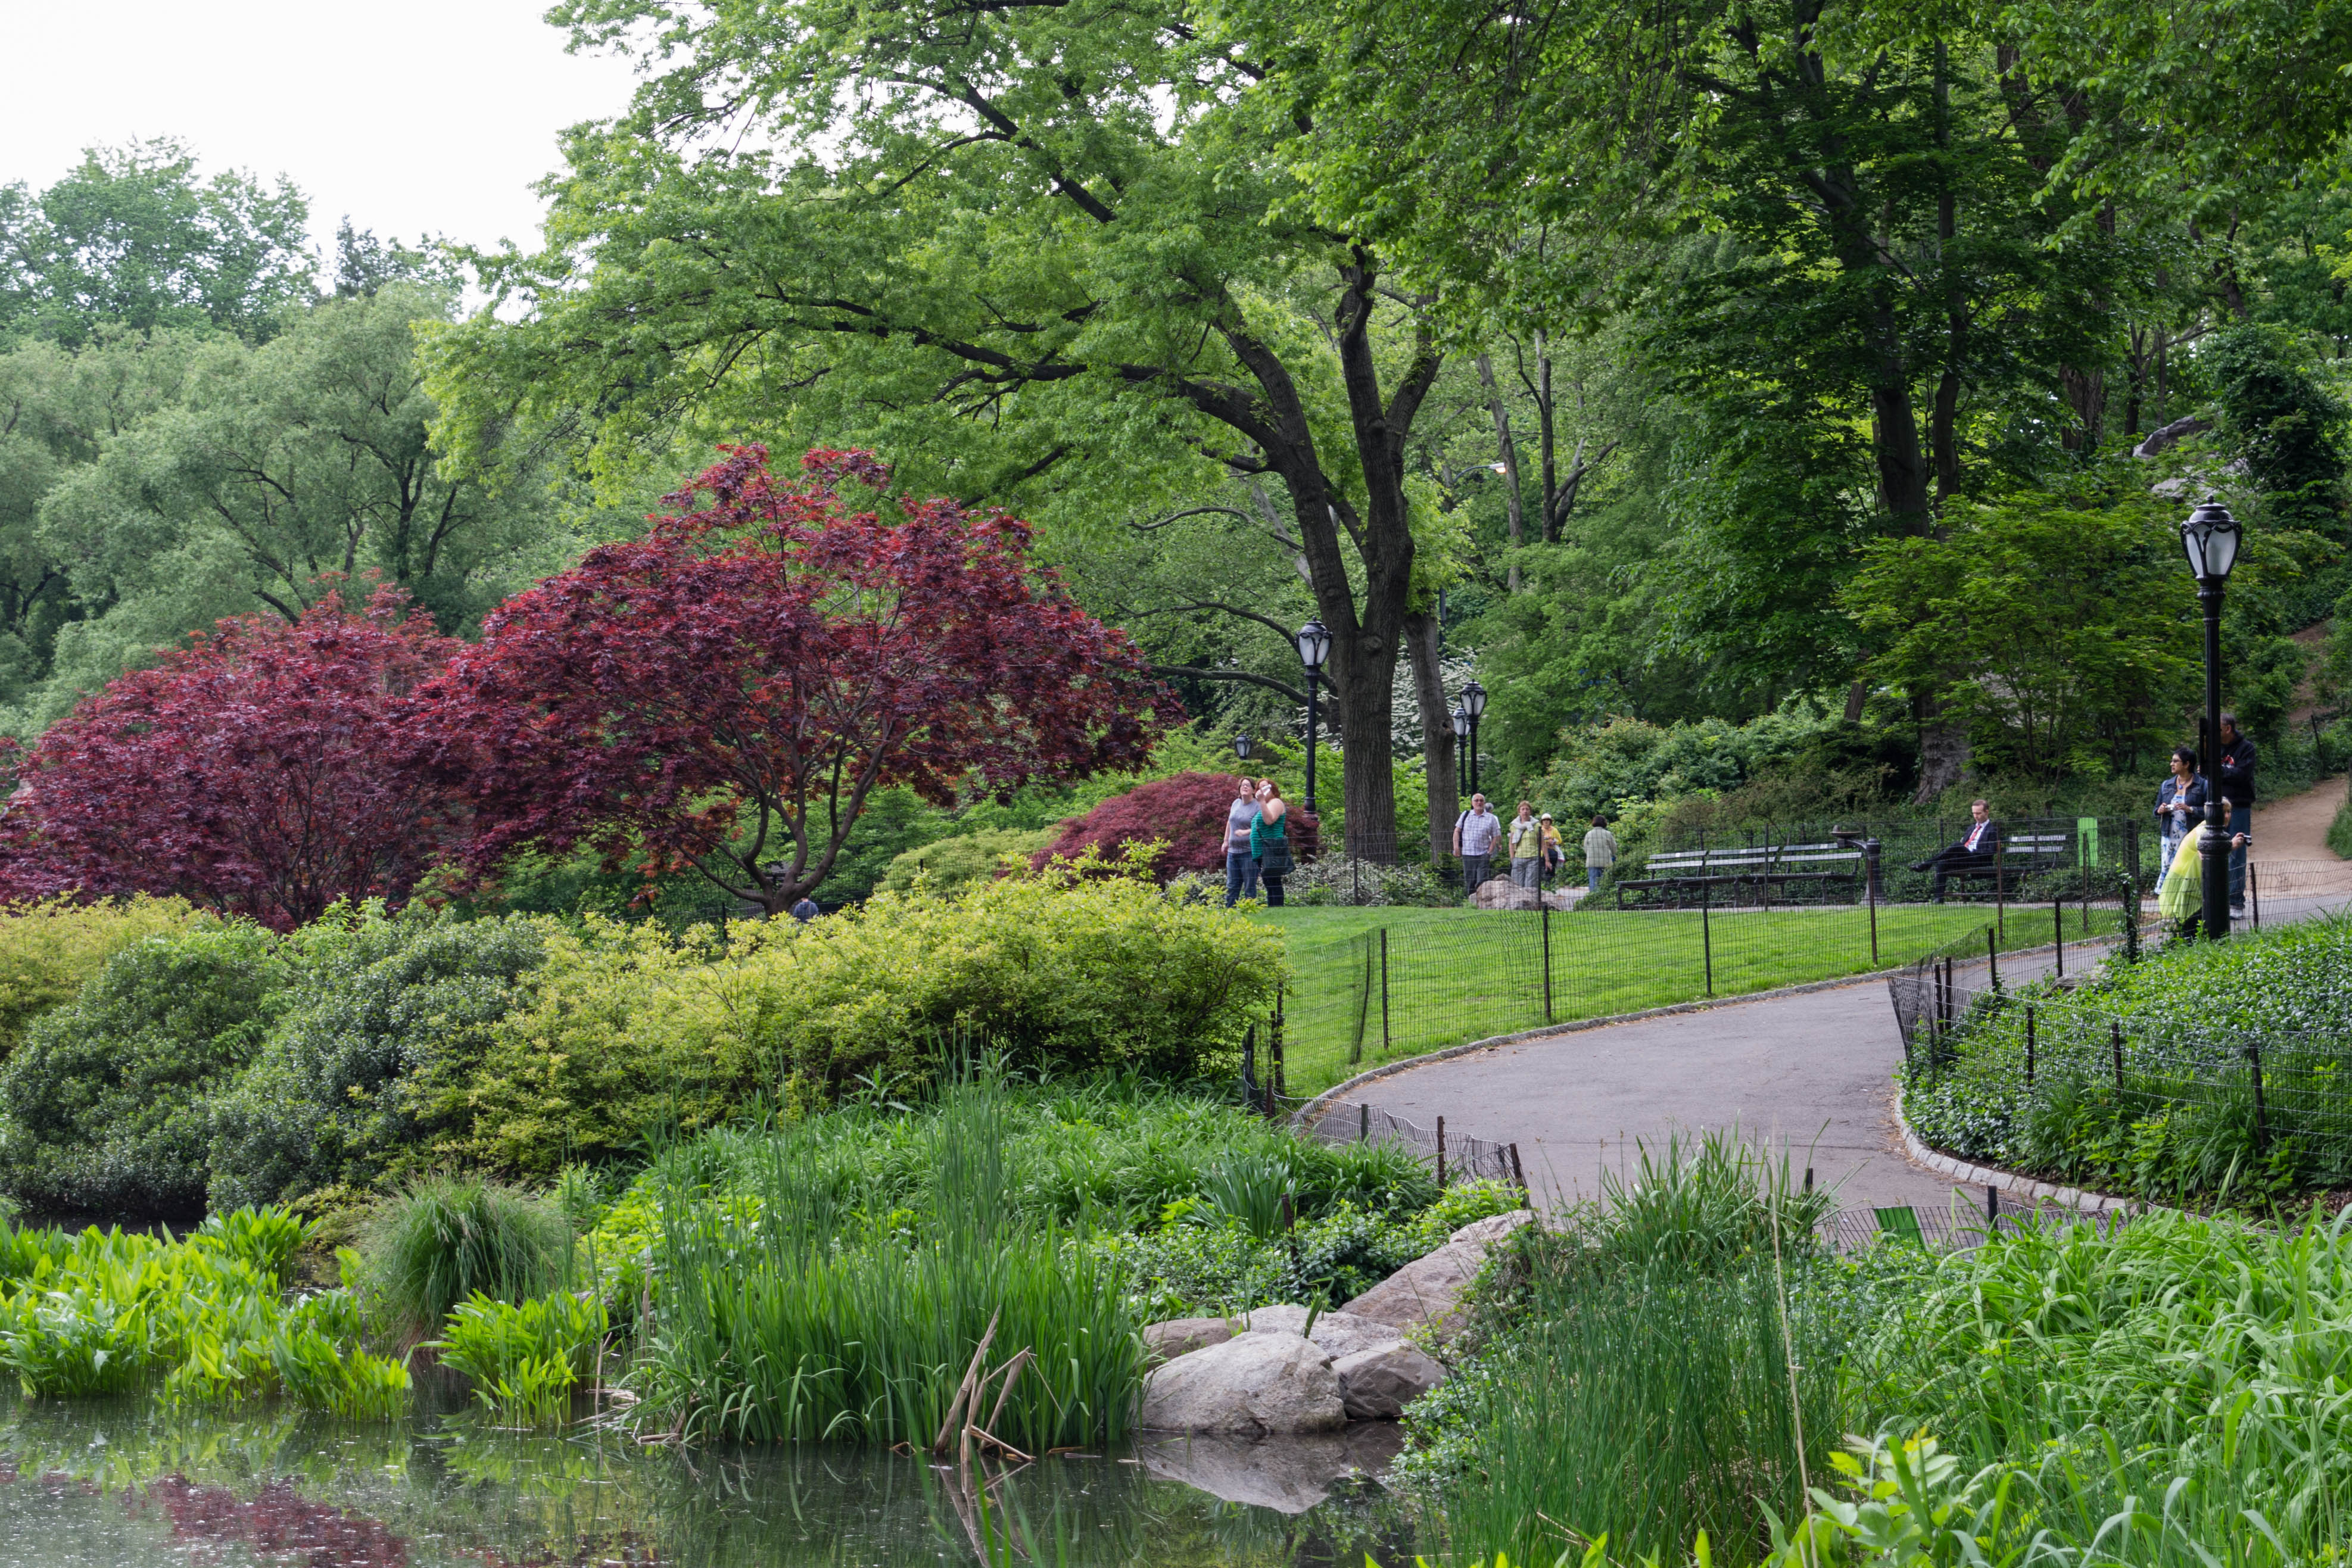
tree, grass, plant, lawn, flower, pond, park, backyard, botany, garden, waterway, shrub, botanical garden, woodland, yard, woody plant, landscape architect